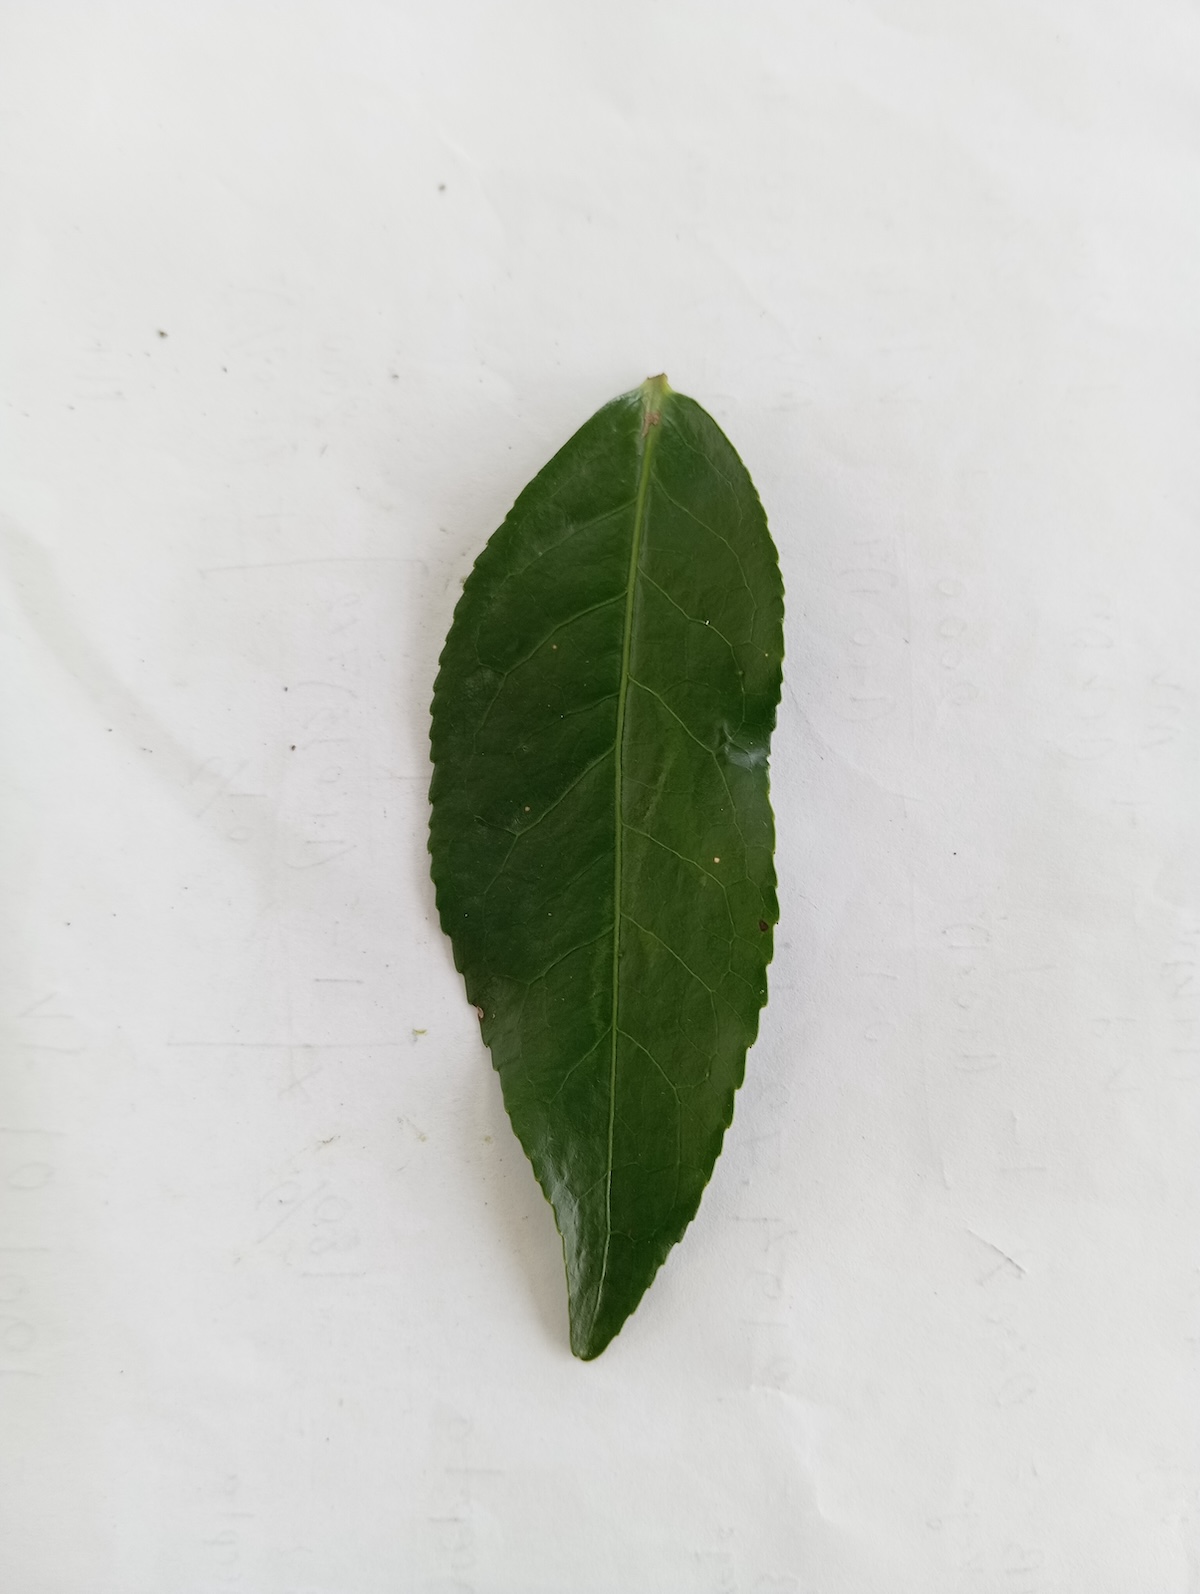
Label: Healthy leaf